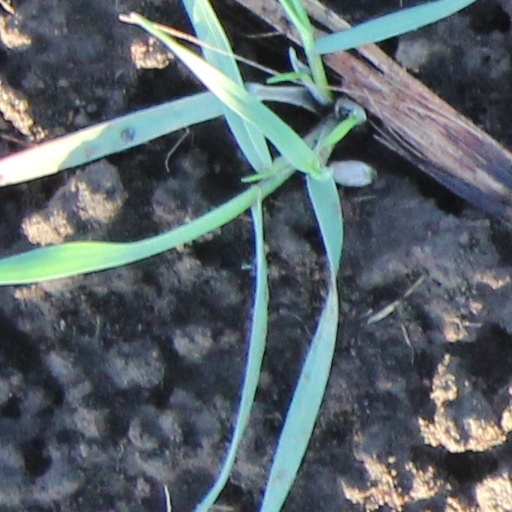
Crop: wheat